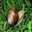
Label: snail